Green Mountain Parkway

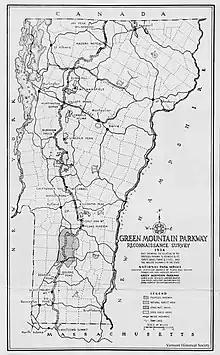
1934 map of the proposed highway route and national park

The Green Mountain Parkway was a proposed scenic highway in the U.S. state of Vermont. The project was first introduced around 1934, and was proposed to run for over ridges of the Green Mountains. The parkway was modeled after the Blue Ridge Parkway or Skyline Drive in the American South. In 1935, the project was approved, and a referendum was held to choose between a 1936 or 1941 effective date; voters chose the latter date. By 1937, the parkway project became unpopular, and the 1937 legislature repealed the Green Mountain Parkway Act, effectively shuttering the proposal.